LGBTQ history in Finland

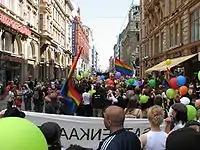
Helsinki Pride 2007

LGBT rights in Finnish worklife drew heavy attention in the media in late September 2008, when Finnish journalist Johanna Korhonen, living in a registered partnership with a woman, was dismissed by Alma Media from the position of editor-in-chief for "Lapin Kansa", a newspaper owned by Alma Media, before she even started working. According to Alma Media CEO Kai Telanne, the cause of dismissal was lack of trust, caused by Korhonen not mentioning her spouse's candidacy in the 2008 municipal elections — i.e., Telanne said it was a policy within Alma Media for editor-in-chief applicants to disclose all their political connections.